Biliaivka

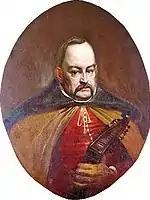
Antin Holovaty – the founder of the city

The populated place (village at that time) was founded by the Ukrainian Cossacks after the elimination of the Zaporizhian Sich. The village called Holovkivka was first mentioned in 1792. The settlers from the Poltava region were moved here in 1794. The first name of the settlement originated from the name of famous Ukrainian Cossack leader, cossack general judge Antin Holovaty. There are several versions of the name origin, but all the versions are connected with his name.